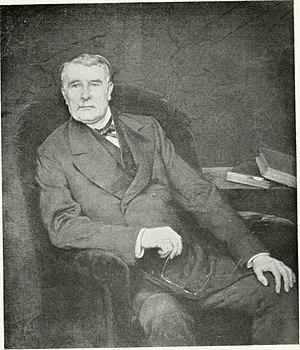
Joseph Victor Clément, Ghislain Van Schoor était un avocat et sénateur libéral belge.